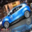
Label: automobile